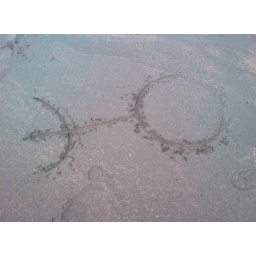
Pagan symbols left in the sand at the beach at Crackington Haven, North Cornwall.